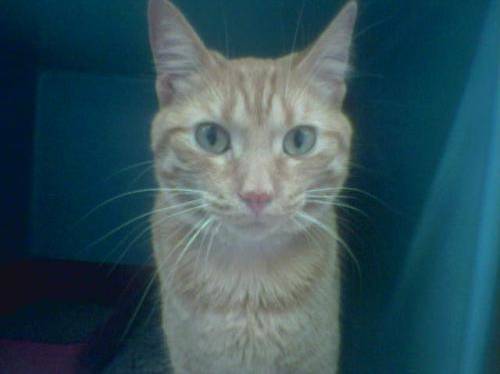
Label: cat